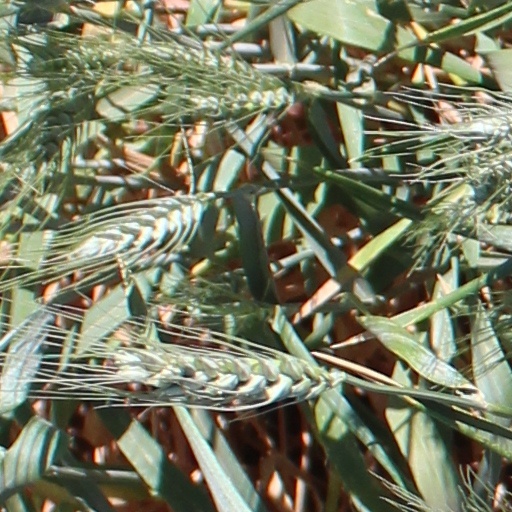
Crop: wheat